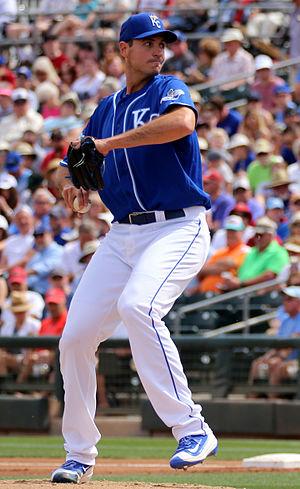
Christopher Ryan Young est un lanceur droitier de la Ligue majeure de baseball.